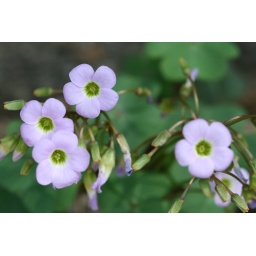
A macrophoto of some small wildflowers blooming in the back of the lake house